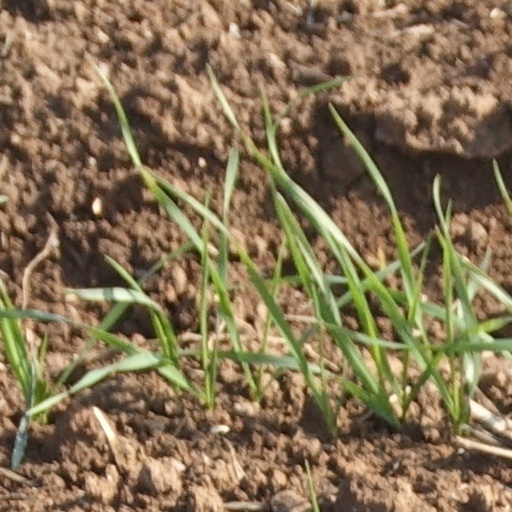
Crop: wheat